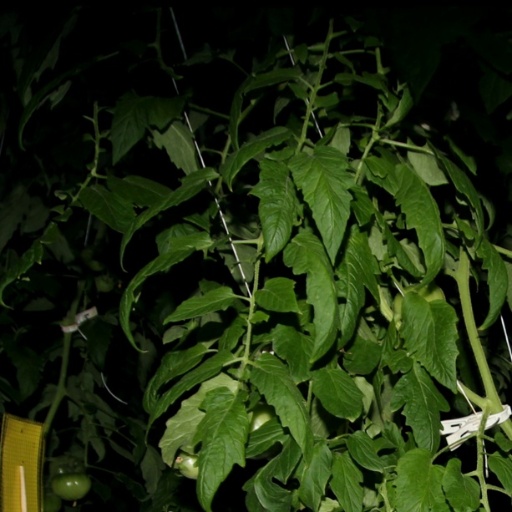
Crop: tomato